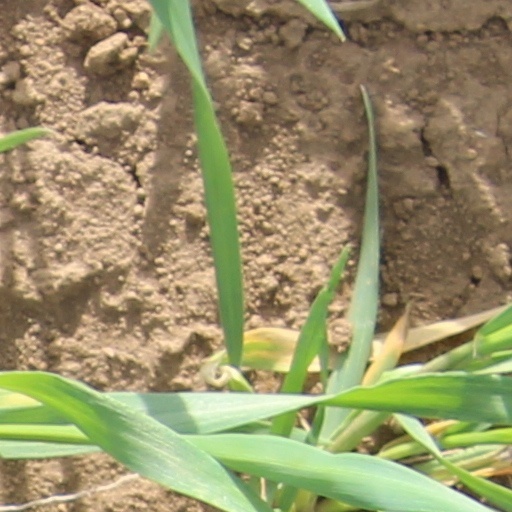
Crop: wheat